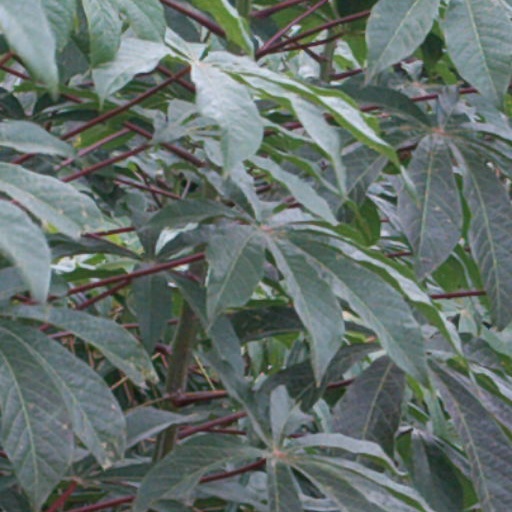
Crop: cassava